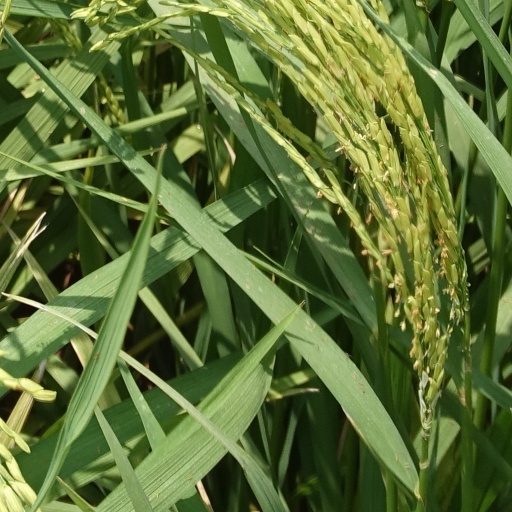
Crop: rice